Adeyfield Academy

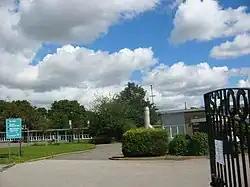

The Adeyfield Academy (formerly Adeyfield School) is an 11–18 mixed, secondary school and sixth form with academy status in Adeyfield, Hemel Hempstead, Hertfordshire, England. It is part of the Atlas Multi Academy Trust.